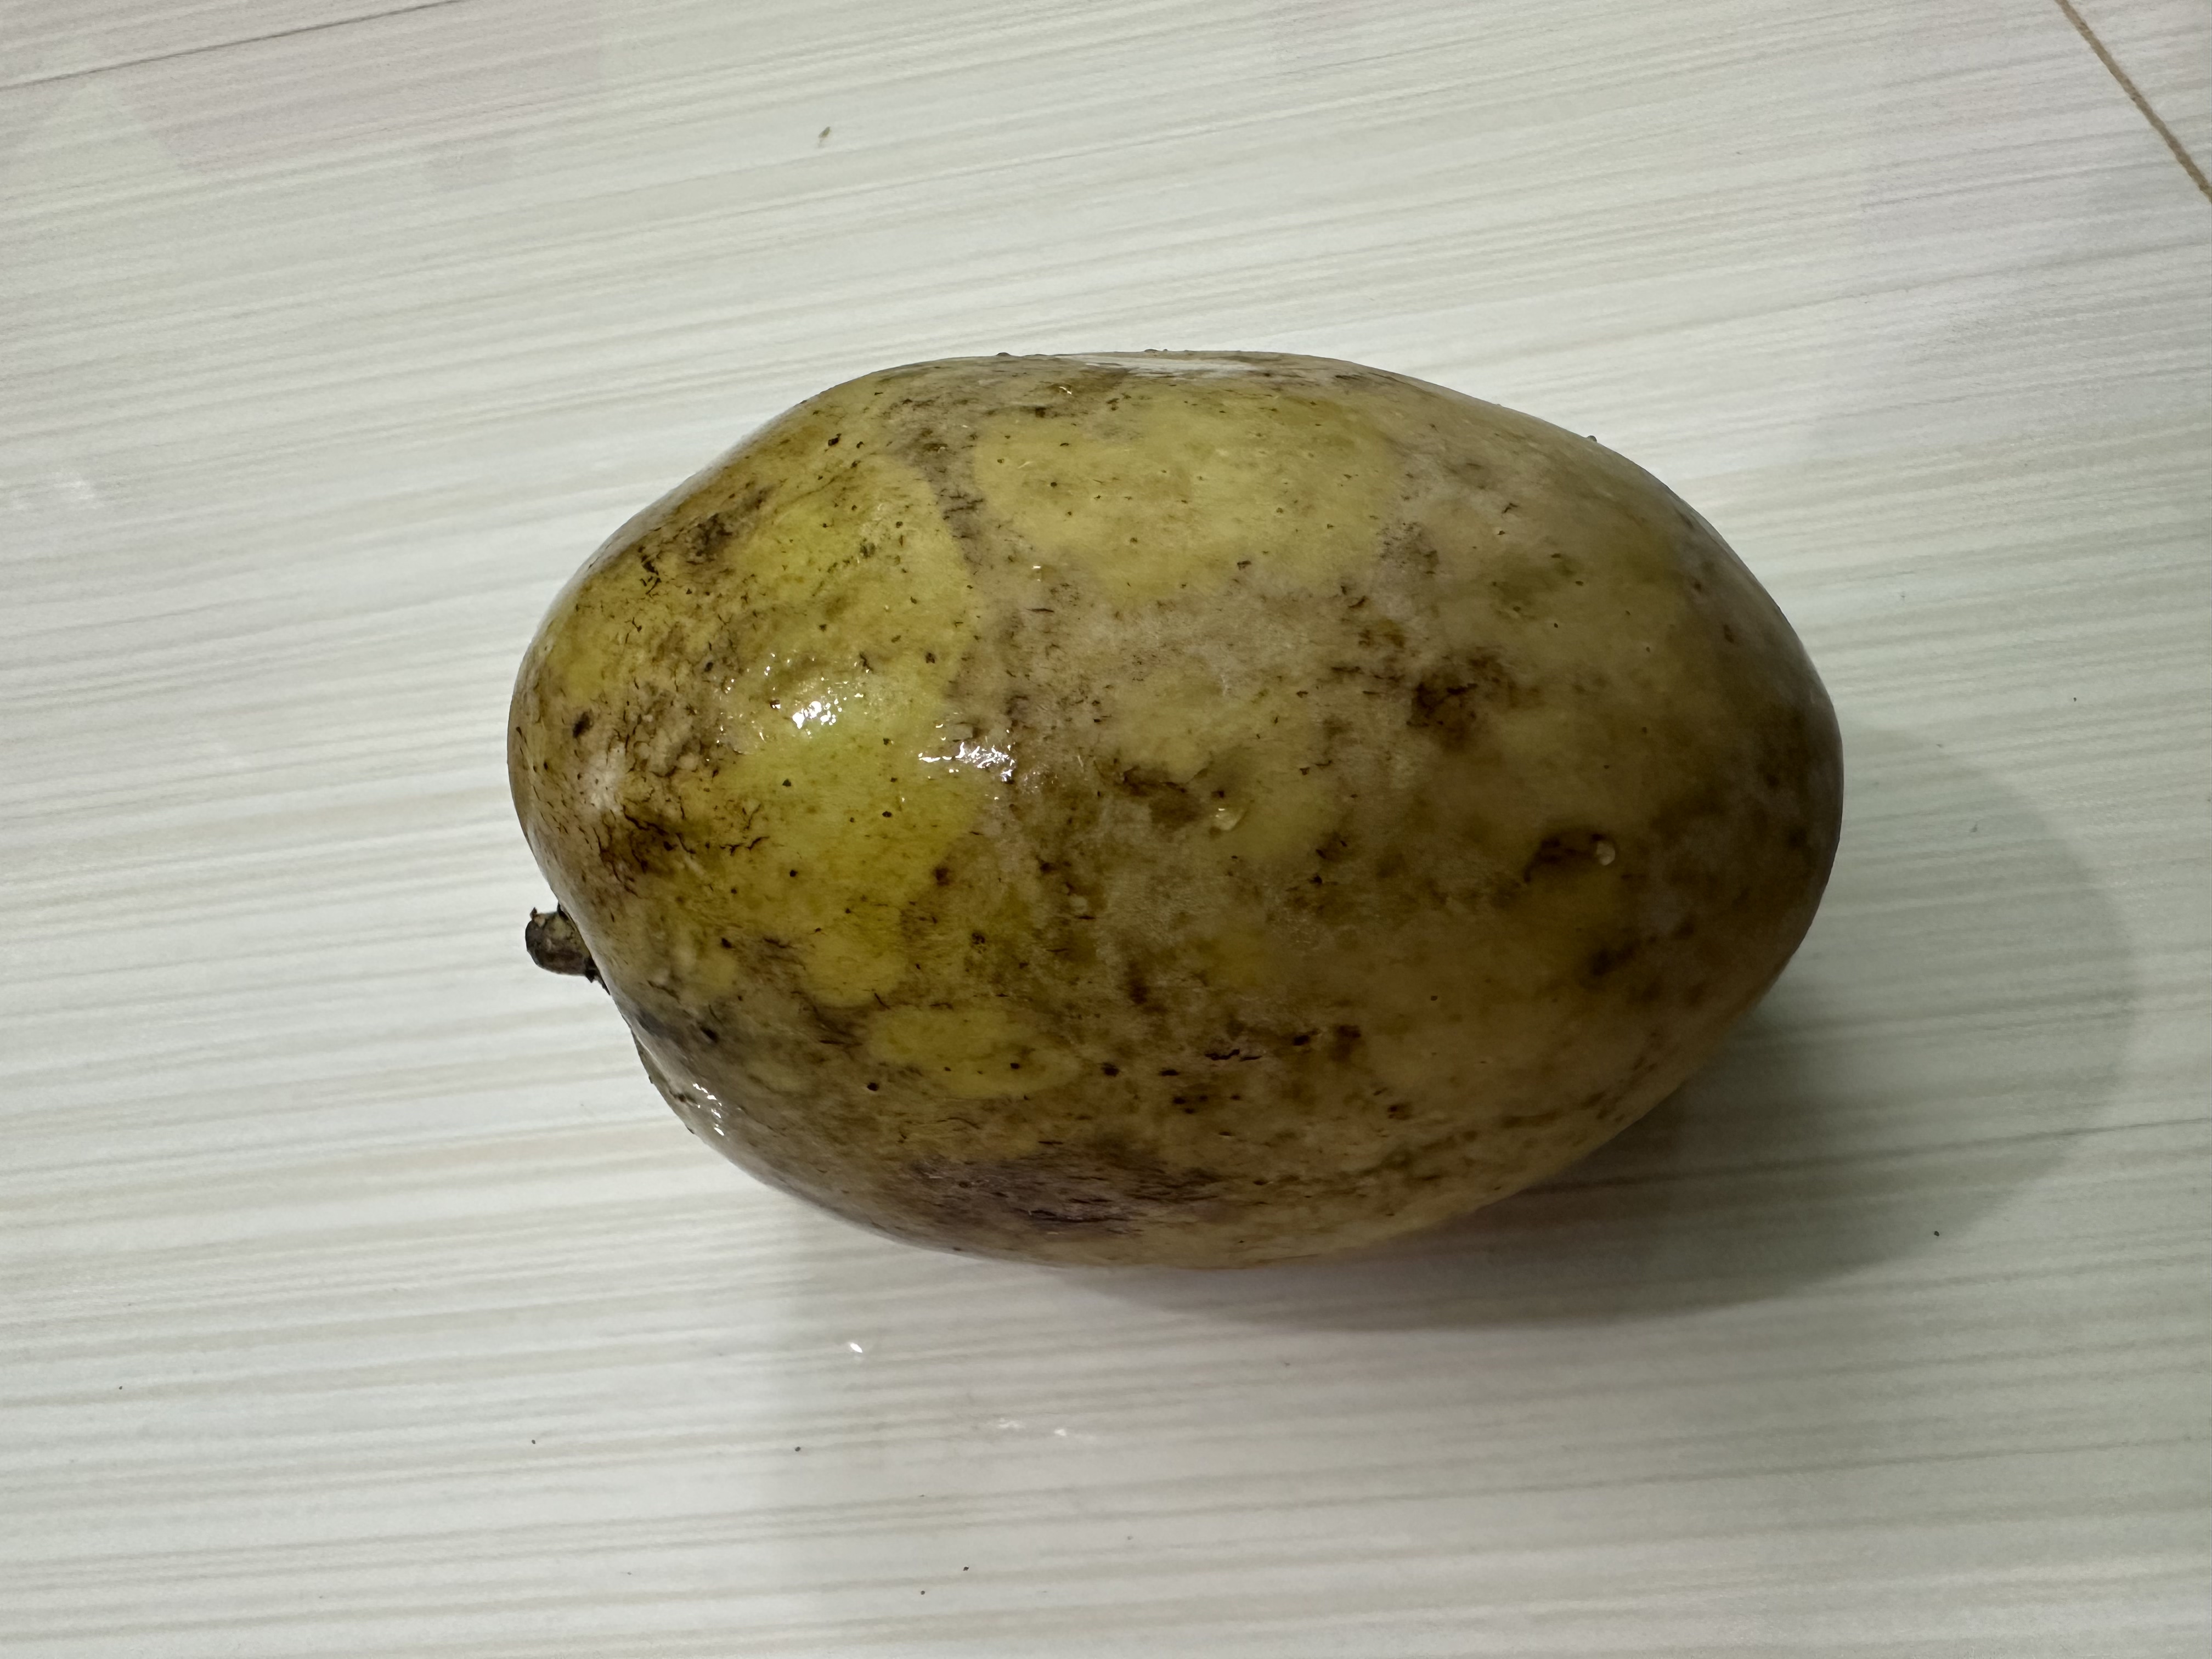
Mango variety: Bari-7